Protestant Union

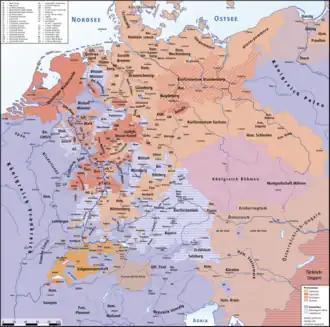
Many Protestant rulers were not members of the Union, most notably the Elector of Saxony. Religious fragmentation in Central Europe on the eve of the Thirty Years' War in 1618.

The Protestant Union, also known as the Evangelical Union, Union of Auhausen, German Union or the Protestant Action Party, was a coalition of Protestant German states. It was formed on 14 May 1608 by Frederick IV, Elector Palatine in order to defend the rights, land and safety of each member. It included both Calvinist and Lutheran states, and dissolved in 1621.